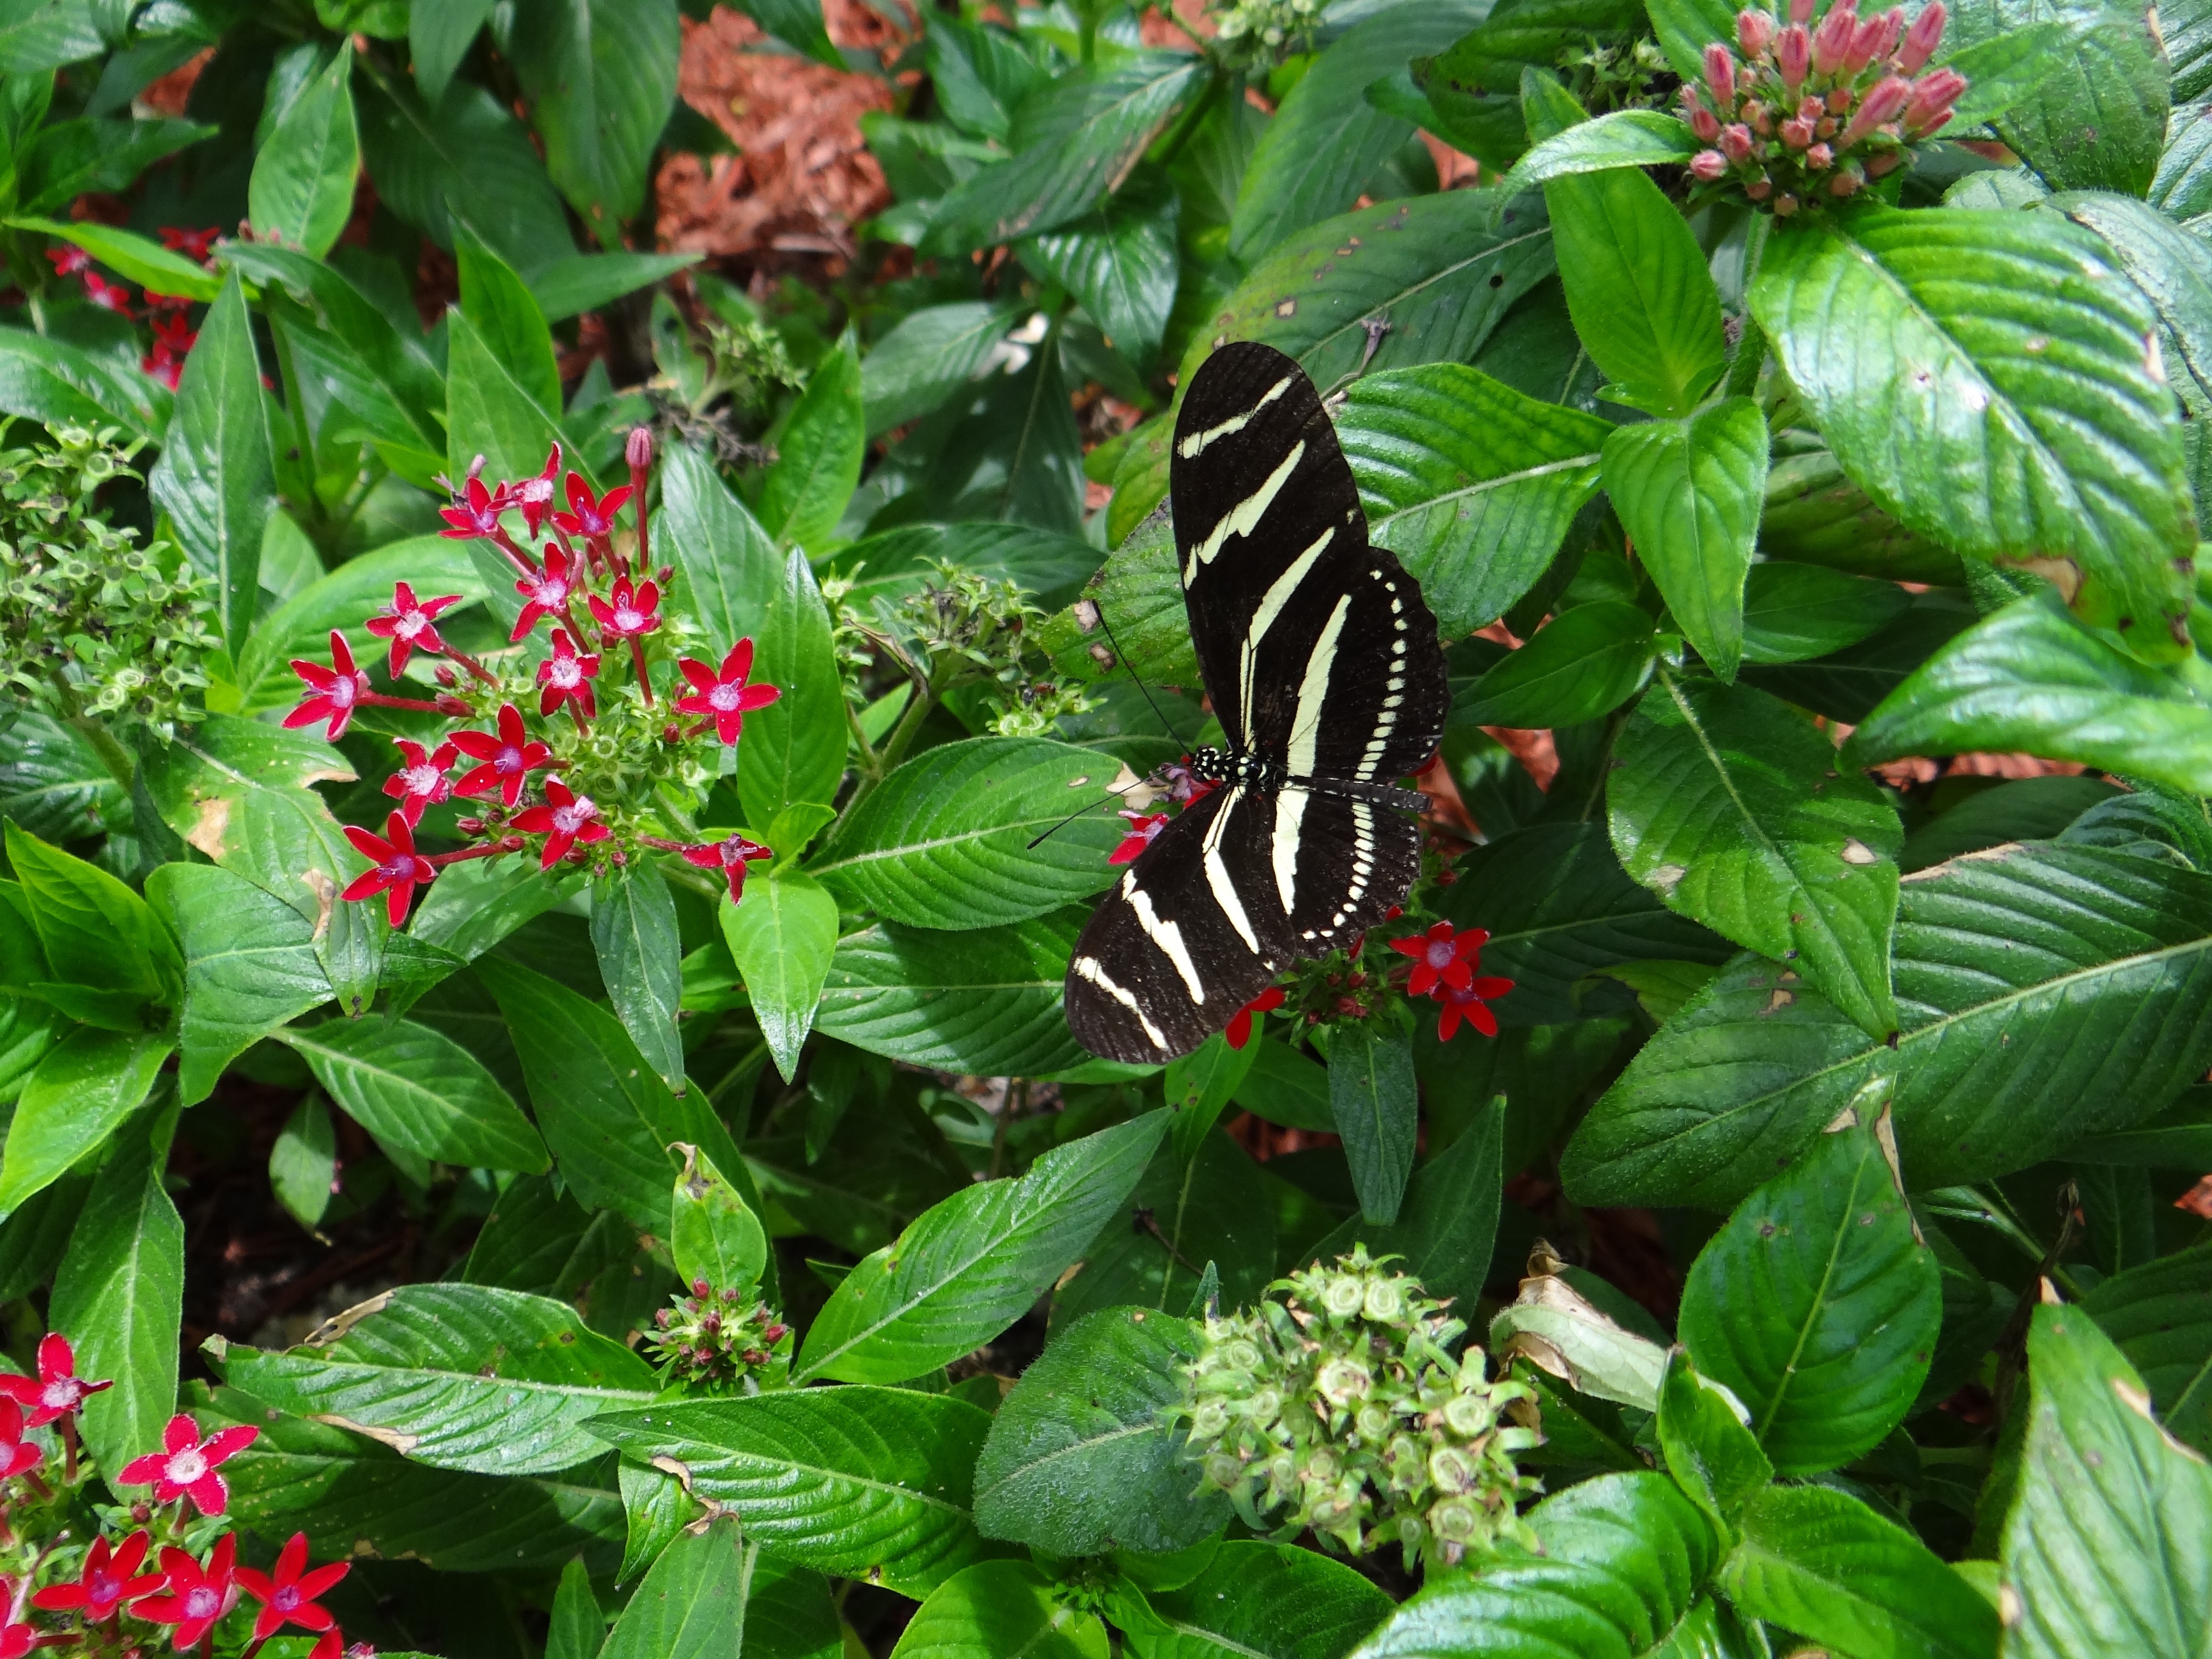
nature, plant, leaf, flower, jungle, insect, america, botany, butterfly, garden, national park, flora, fauna, invertebrate, monarch butterfly, rainforest, tropics, arthropod, pollinator, moths and butterflies